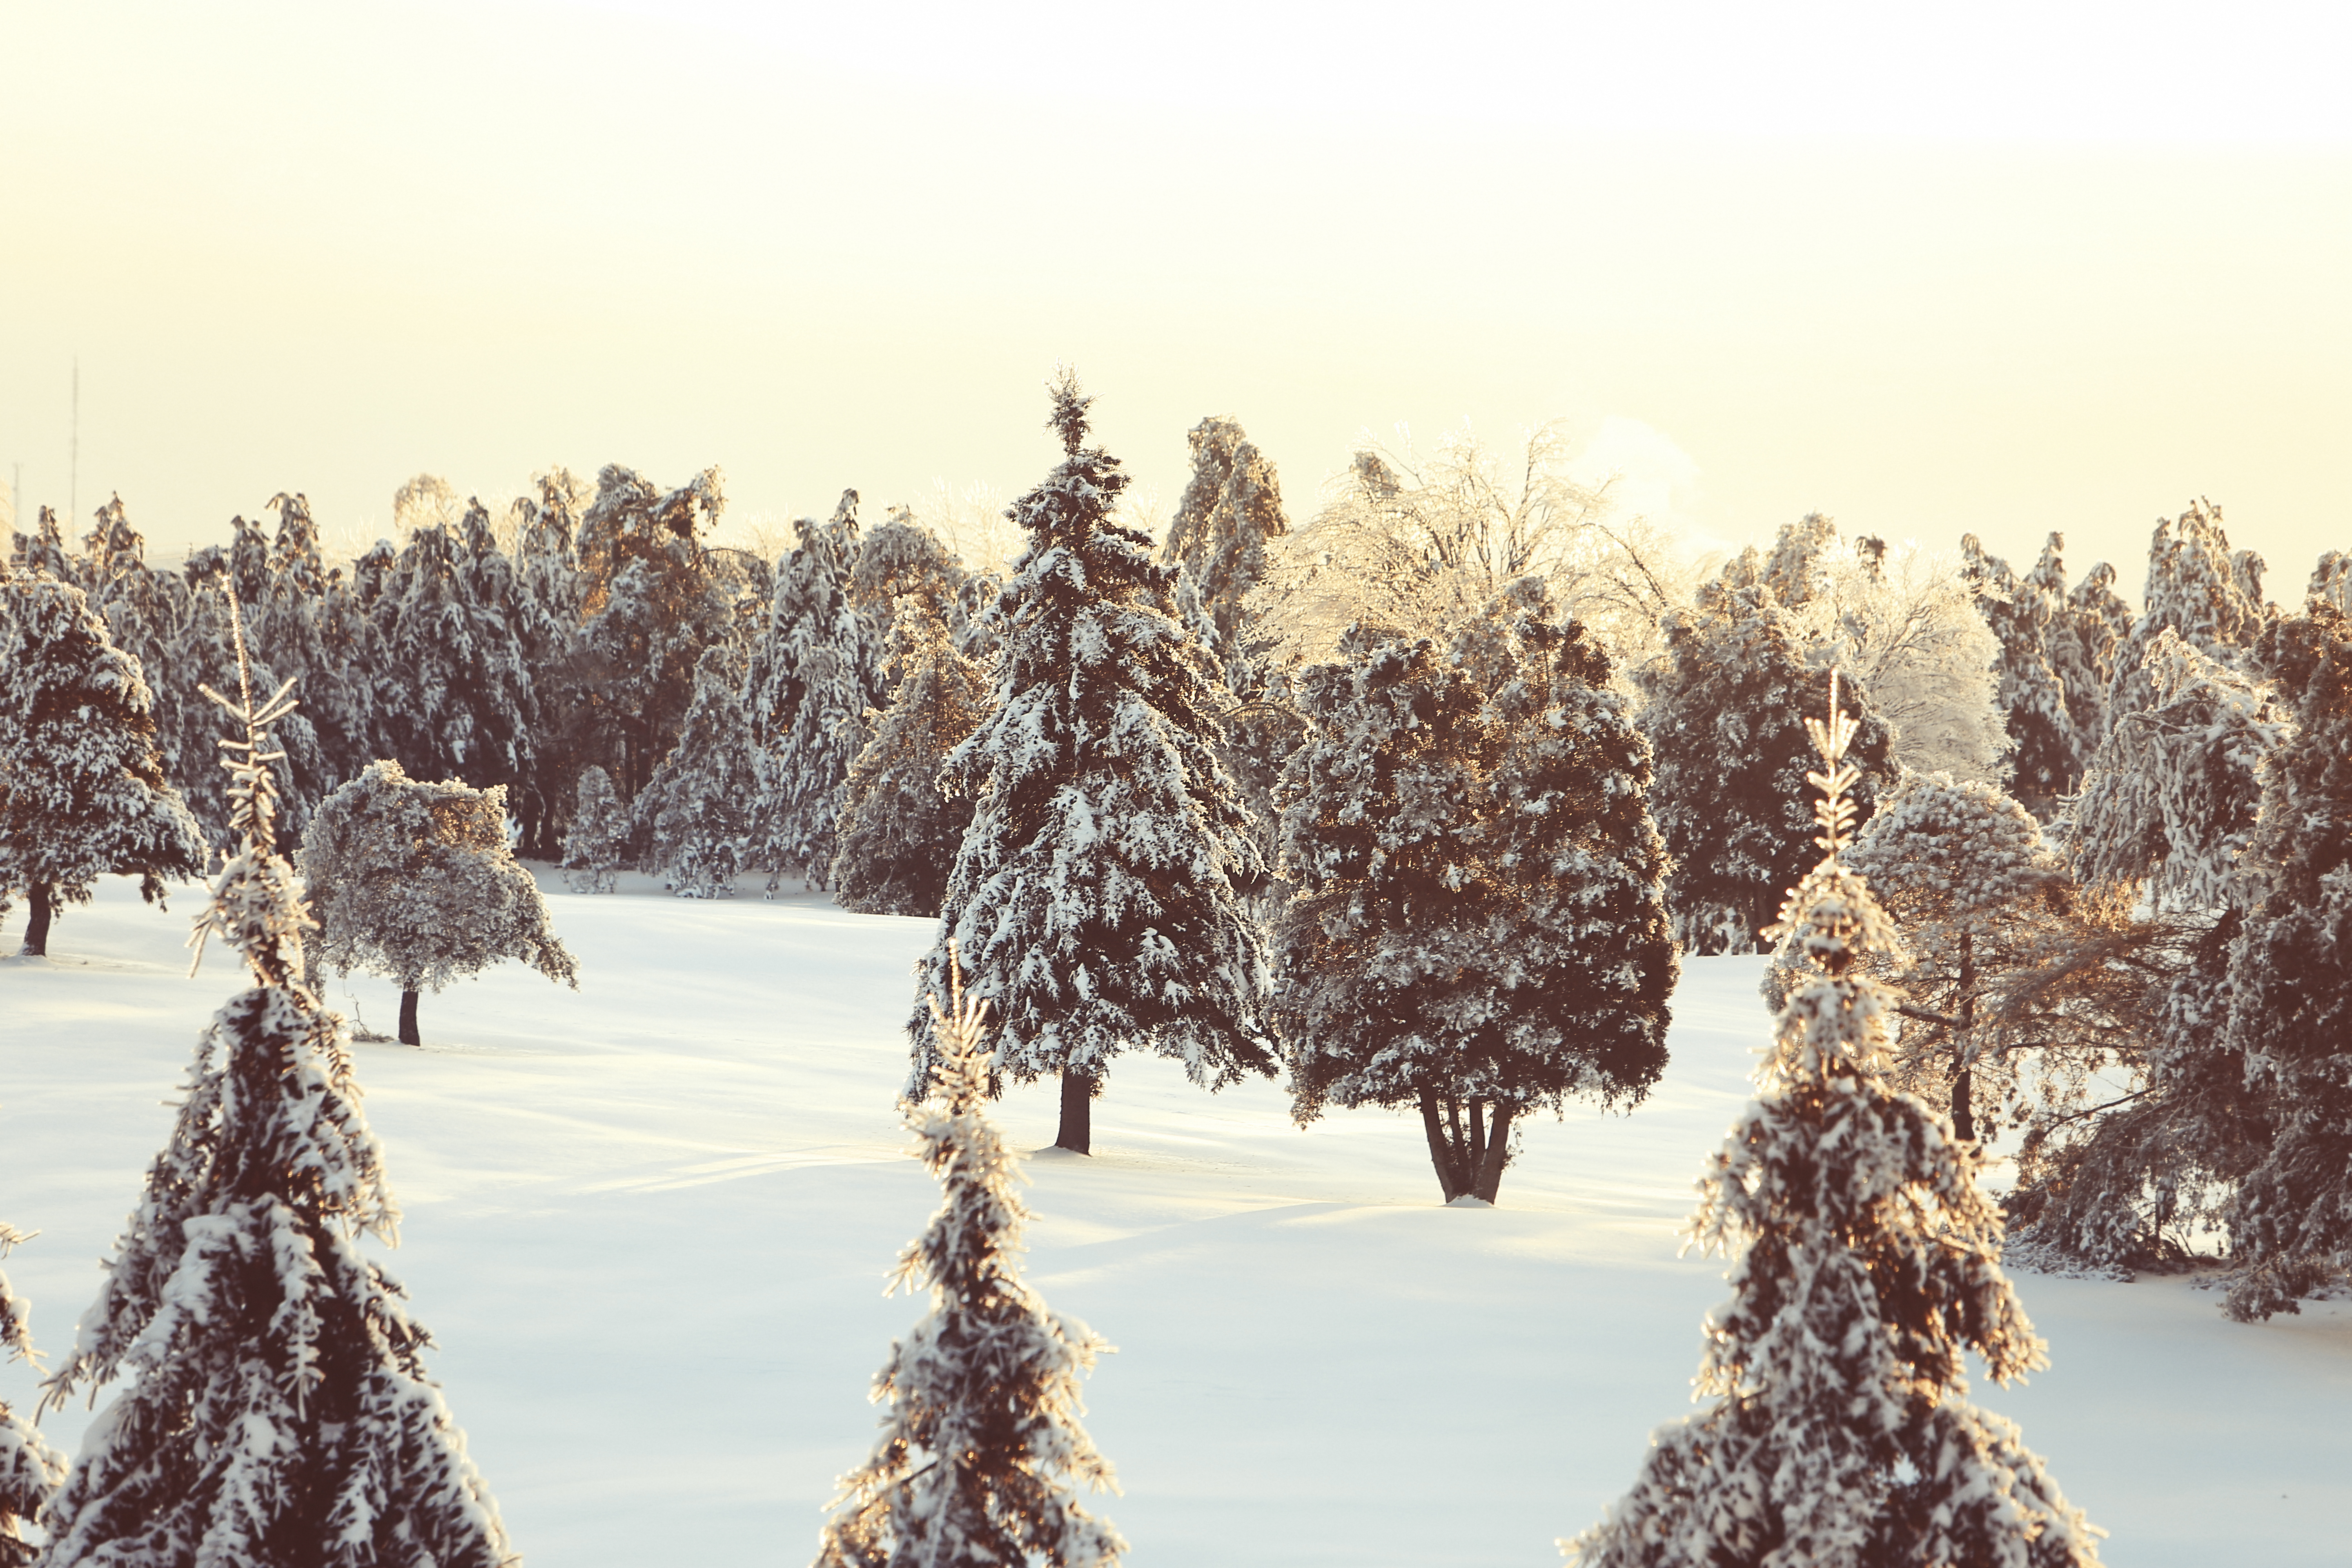
tree, nature, snow, winter, plant, sunlight, morning, flower, frost, ice, spring, autumn, weather, season, trees, woody plant